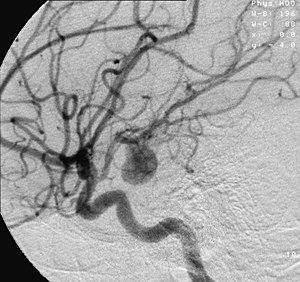
La neuroradiologie est une branche de la radiologie qui s'occupe des examens d'imagerie du crâne et du rachis cervical, dorsal et lombaire.
Un anévrisme ou anévrysme est une dilatation localisée de la paroi d'une artère aboutissant à la formation d'une poche de taille variable, communiquant avec l'artère au moyen d'une zone rétrécie que l'on nomme le collet.